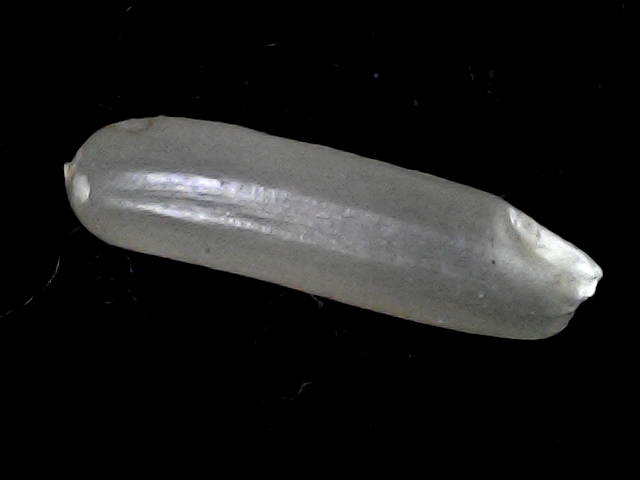
Rice variety: BD57